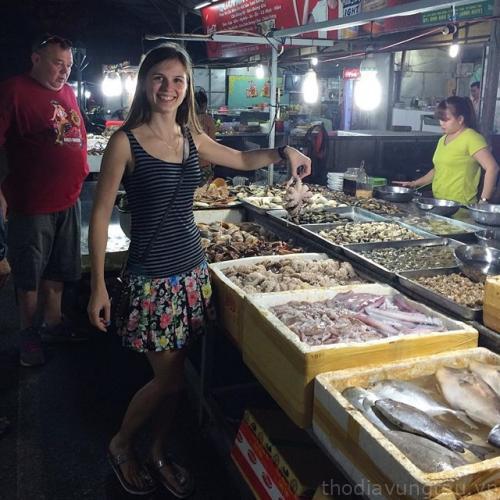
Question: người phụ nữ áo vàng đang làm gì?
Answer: người phụ nữ áo vàng đang bán hàng hải sản